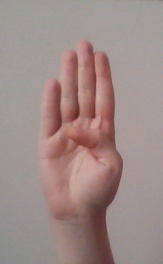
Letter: kaaf